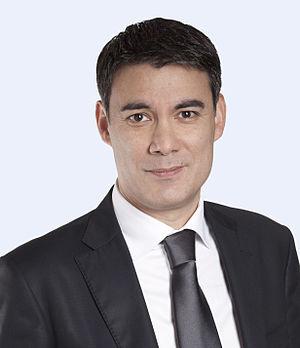
Portrait d’Olivier Faure, député français de la 11e circonscription de Seine-et-Marne.
Cet article dresse, par ordre alphabétique, la liste des 577 députés français de la XVᵉ législature de la Cinquième République, ouverte le 21 juin 2017.
Le président de groupe à l'Assemblée nationale est élu par ses pairs au sein de son groupe parlementaire. Le scrutin a traditionnellement lieu à huis clos et à bulletin secret. L'Assemblée nationale utilise officiellement le terme de président de groupe dans son règlement, mais les médias peuvent également parler de chef de file parlementaire et plus rarement de chef de la majorité ou de chef de l'opposition.